Edelstetten Abbey

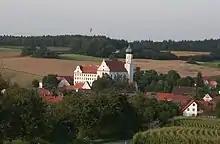
Edelstetten Abbey Complex

The Monastery Edelstetten is a former Kanonissenstift convent located at 48°17′N 10°22′E in the city of Edelstetten, a municipality of Neuburg an der Kammel in Bavaria, Germany. The monastery is in the diocese of Augsburg and in the valley of the Haselbach River.